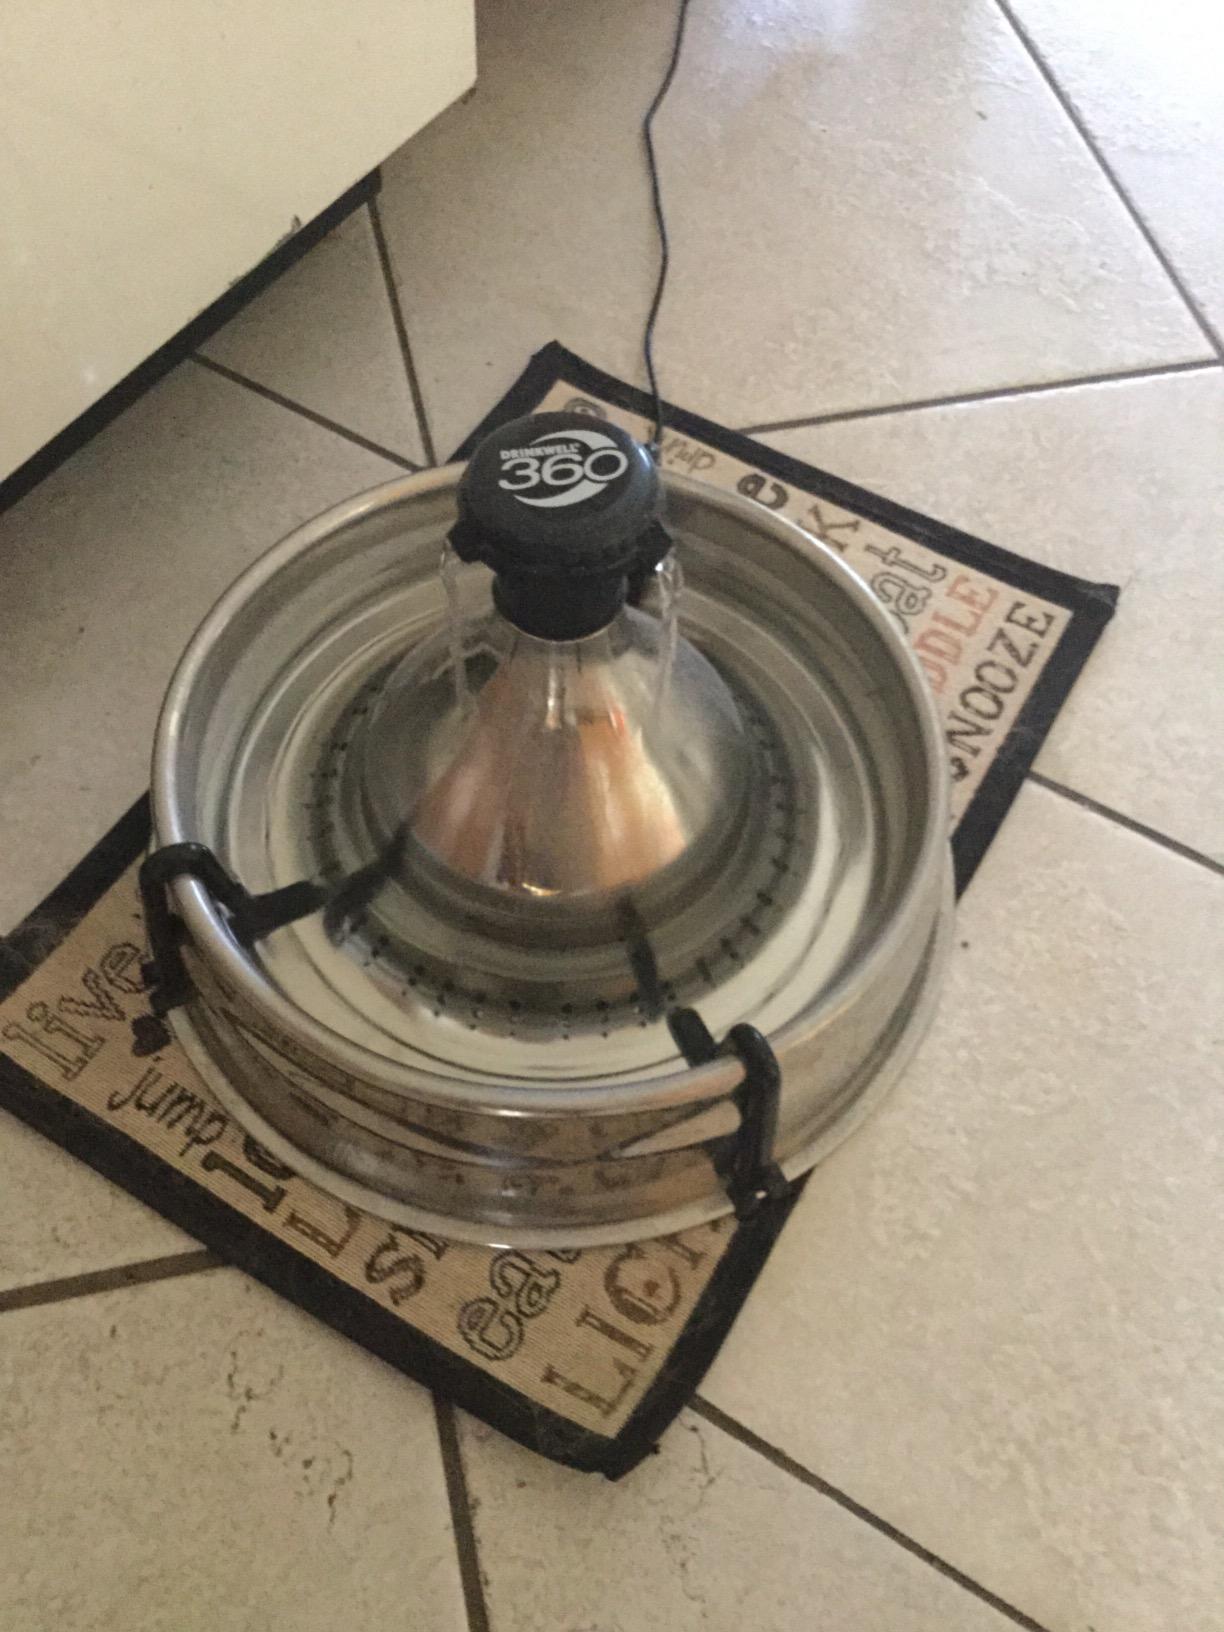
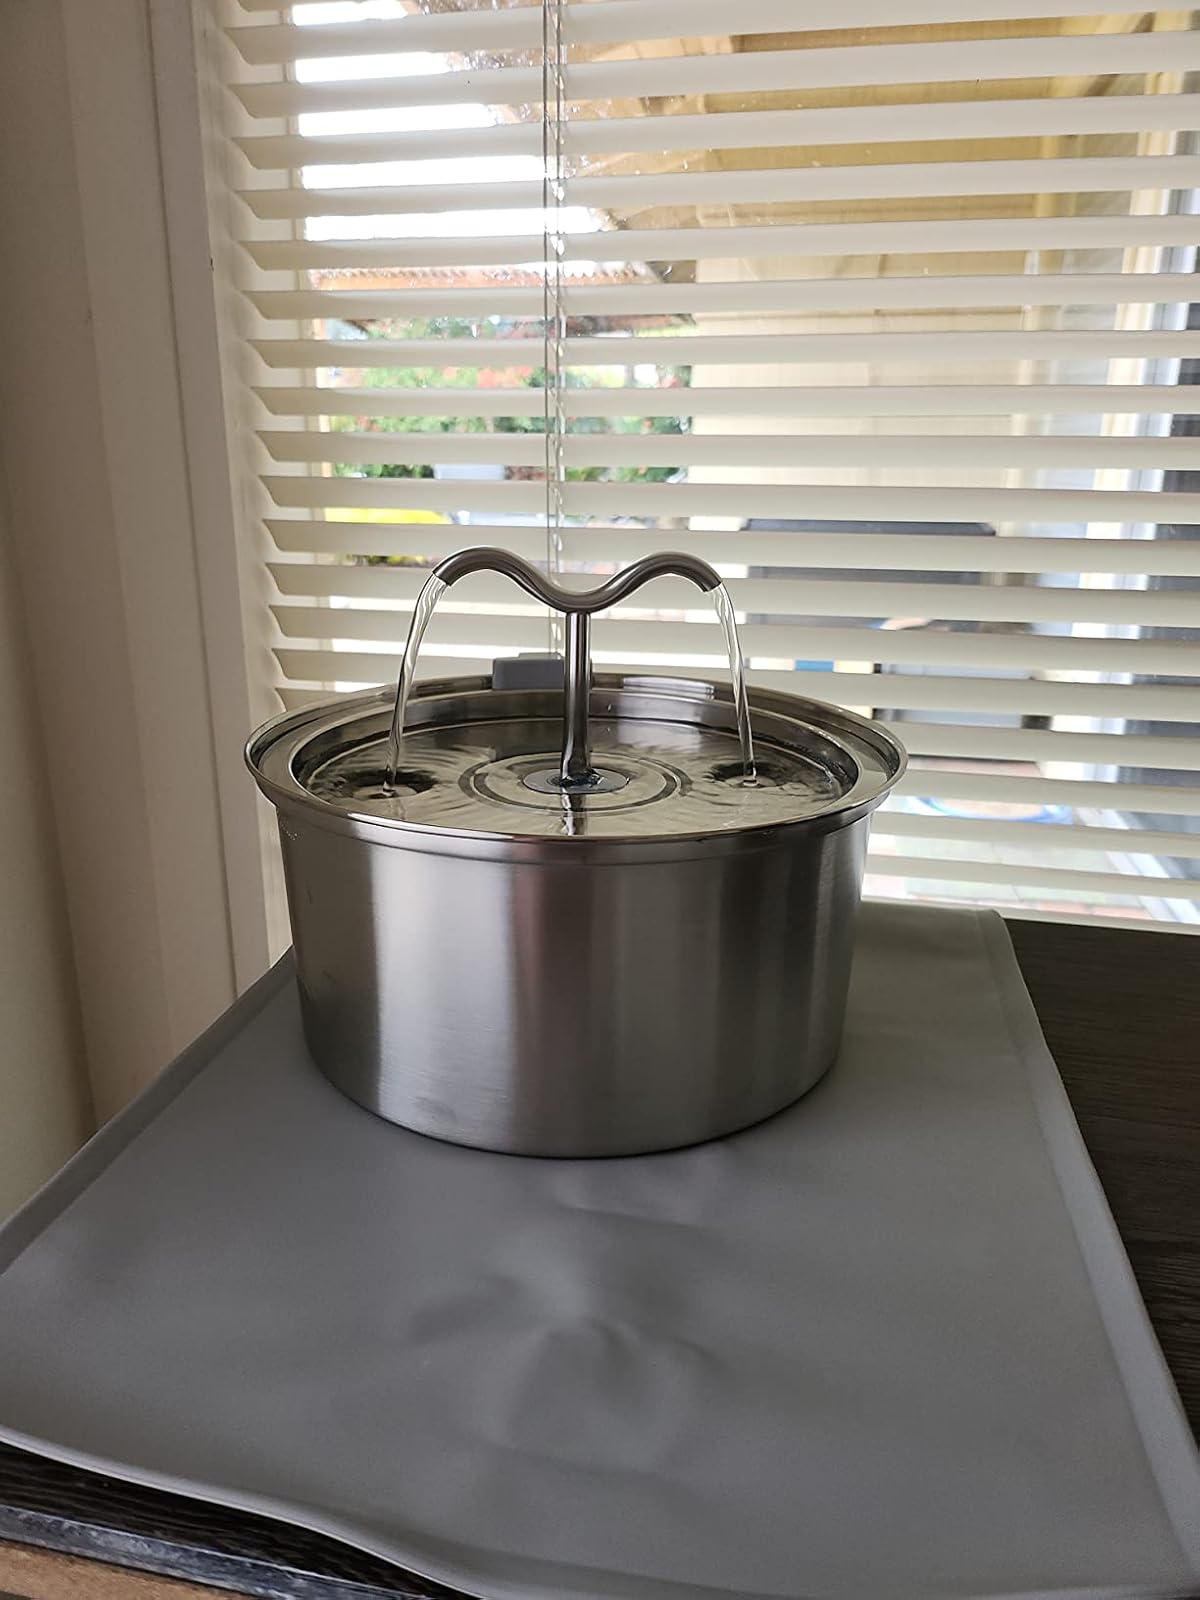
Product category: items_bowl
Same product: no